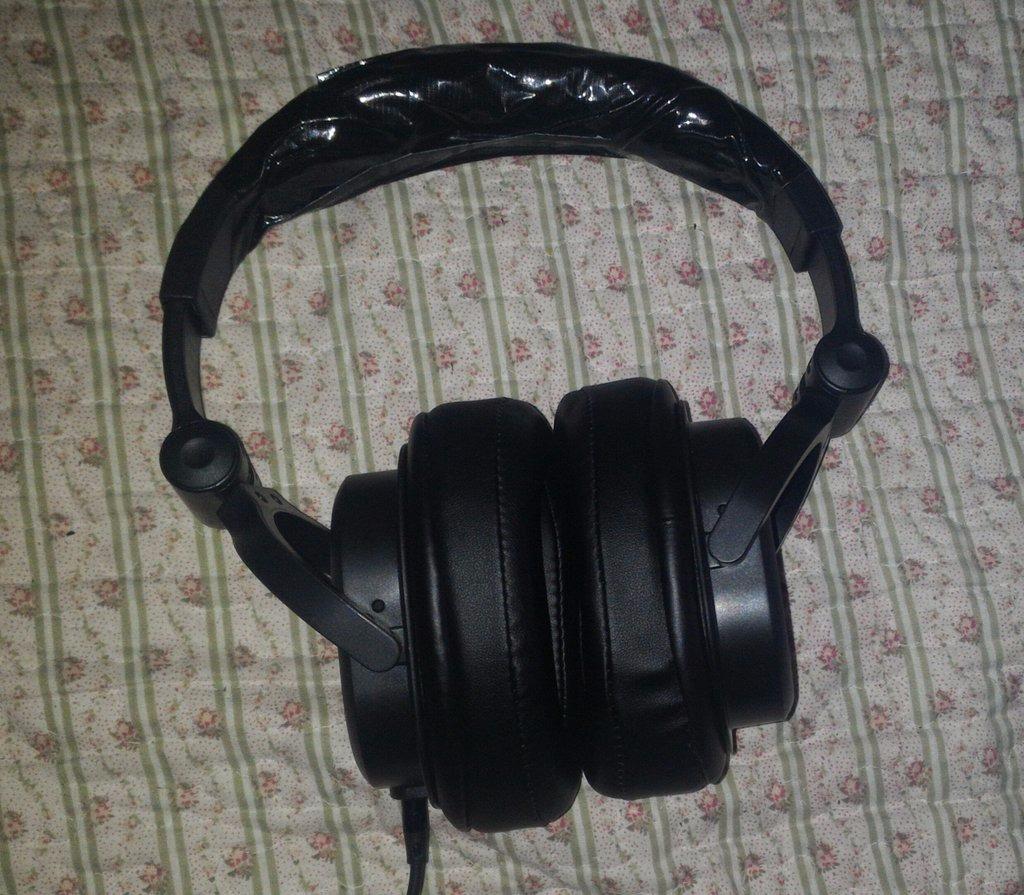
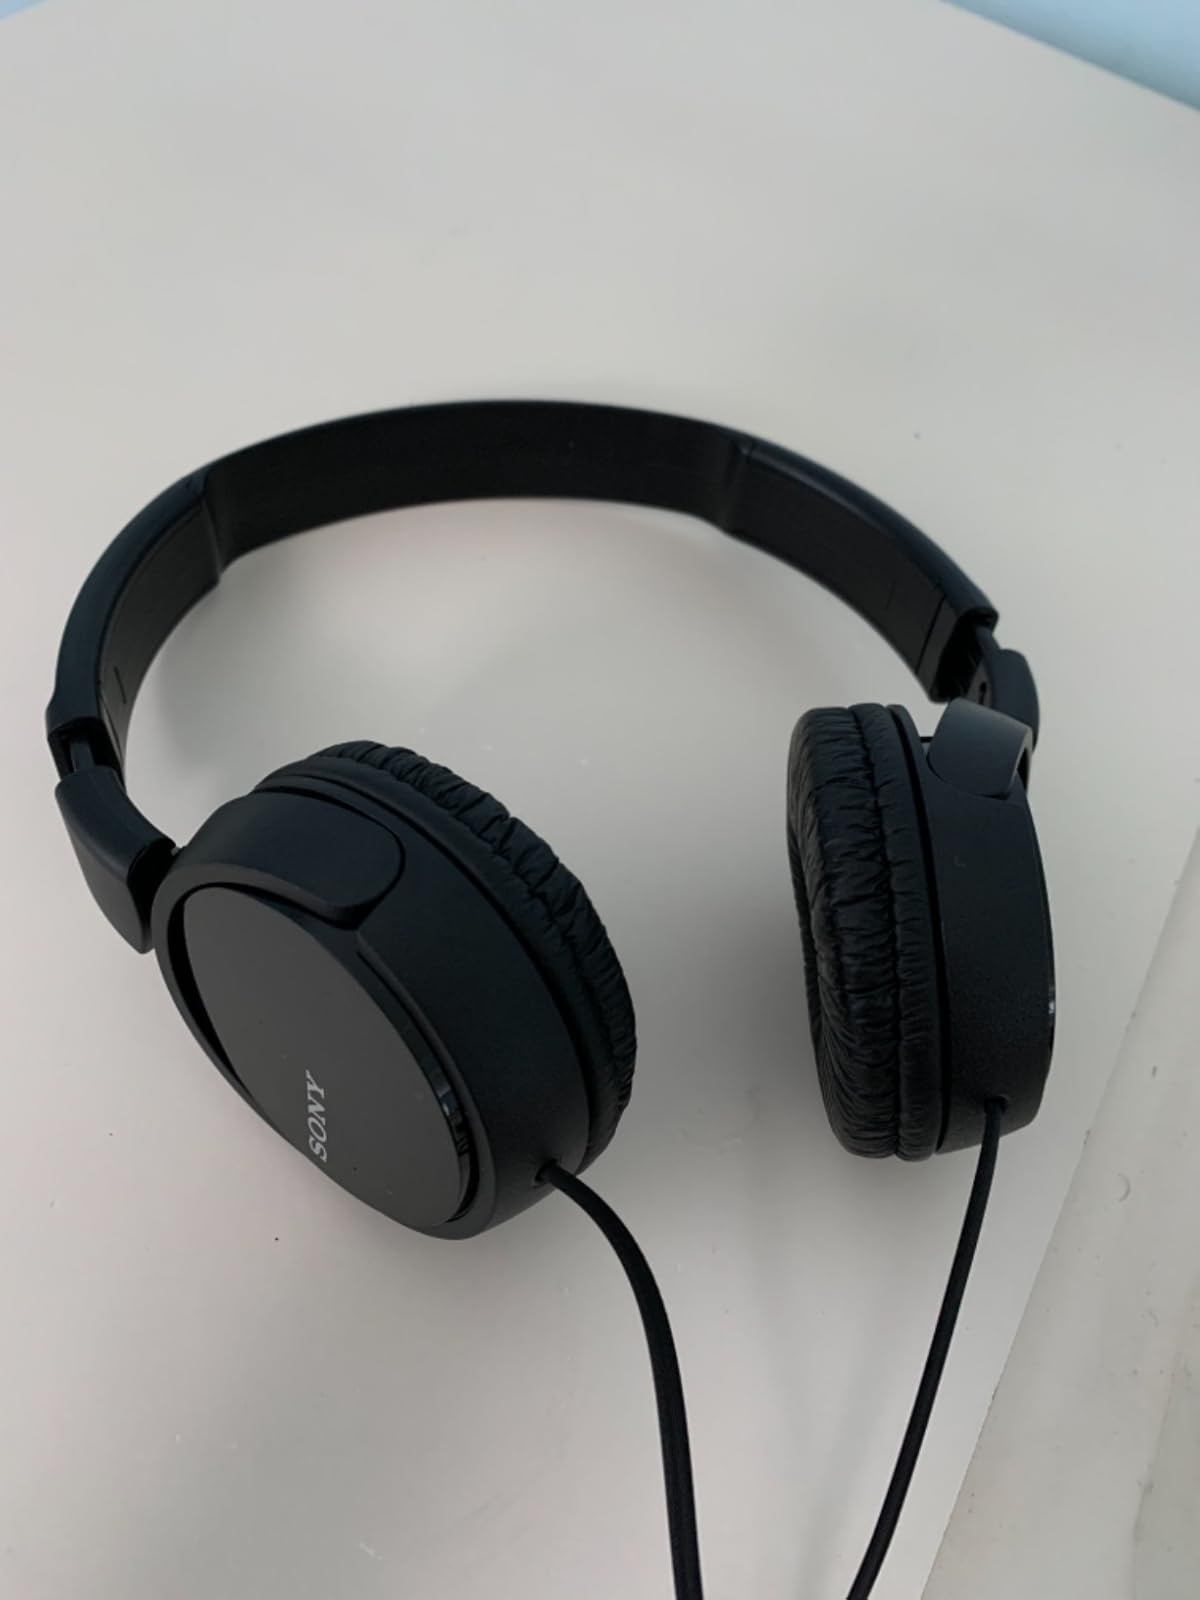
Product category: headphones
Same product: no